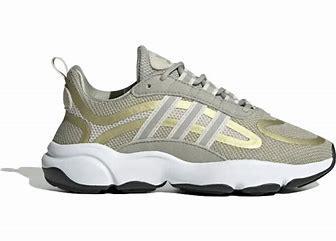
Brand: Adidas
Model: Haiwee